Venturi Atlantique

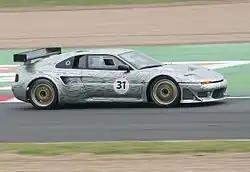
Venturi 300 GTR

Sales of the Atlantique were extremely poor; total Venturi sales over its lifespan amounted to fewer than 700, despite praise from contemporary critics and from "Top Gear". In a 1992 episode, Jeremy Clarkson noted that the two most exciting sports cars of the time were the Alpine A610 and the Venturi Atlantique, and that the Atlantique was ""like having your own personal jet fighter" [...] "I love it to death"." In comparing the biturbo Atlantique and the Lotus Esprit, "Performance Car" noted that the Atlantique was "[...] "a more relaxing car to drive, its tidier dimensions make it easier to place, it rides more smoothly, generates far less road noise, and has a much slicker gearchange. It's better built too.""